The Greatest Marriage

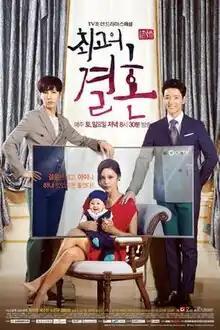
Promotional poster

The Greatest Marriage is a 2014 South Korean television series based on the novel of the same title by Jung Yi-joon. Starring Park Si-yeon, Bae Soo-bin and No Min-woo, it airs on TV Chosun beginning September 27, 2014.